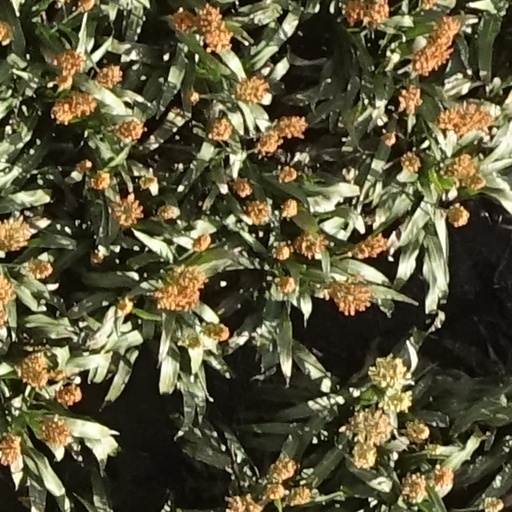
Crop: sorghum